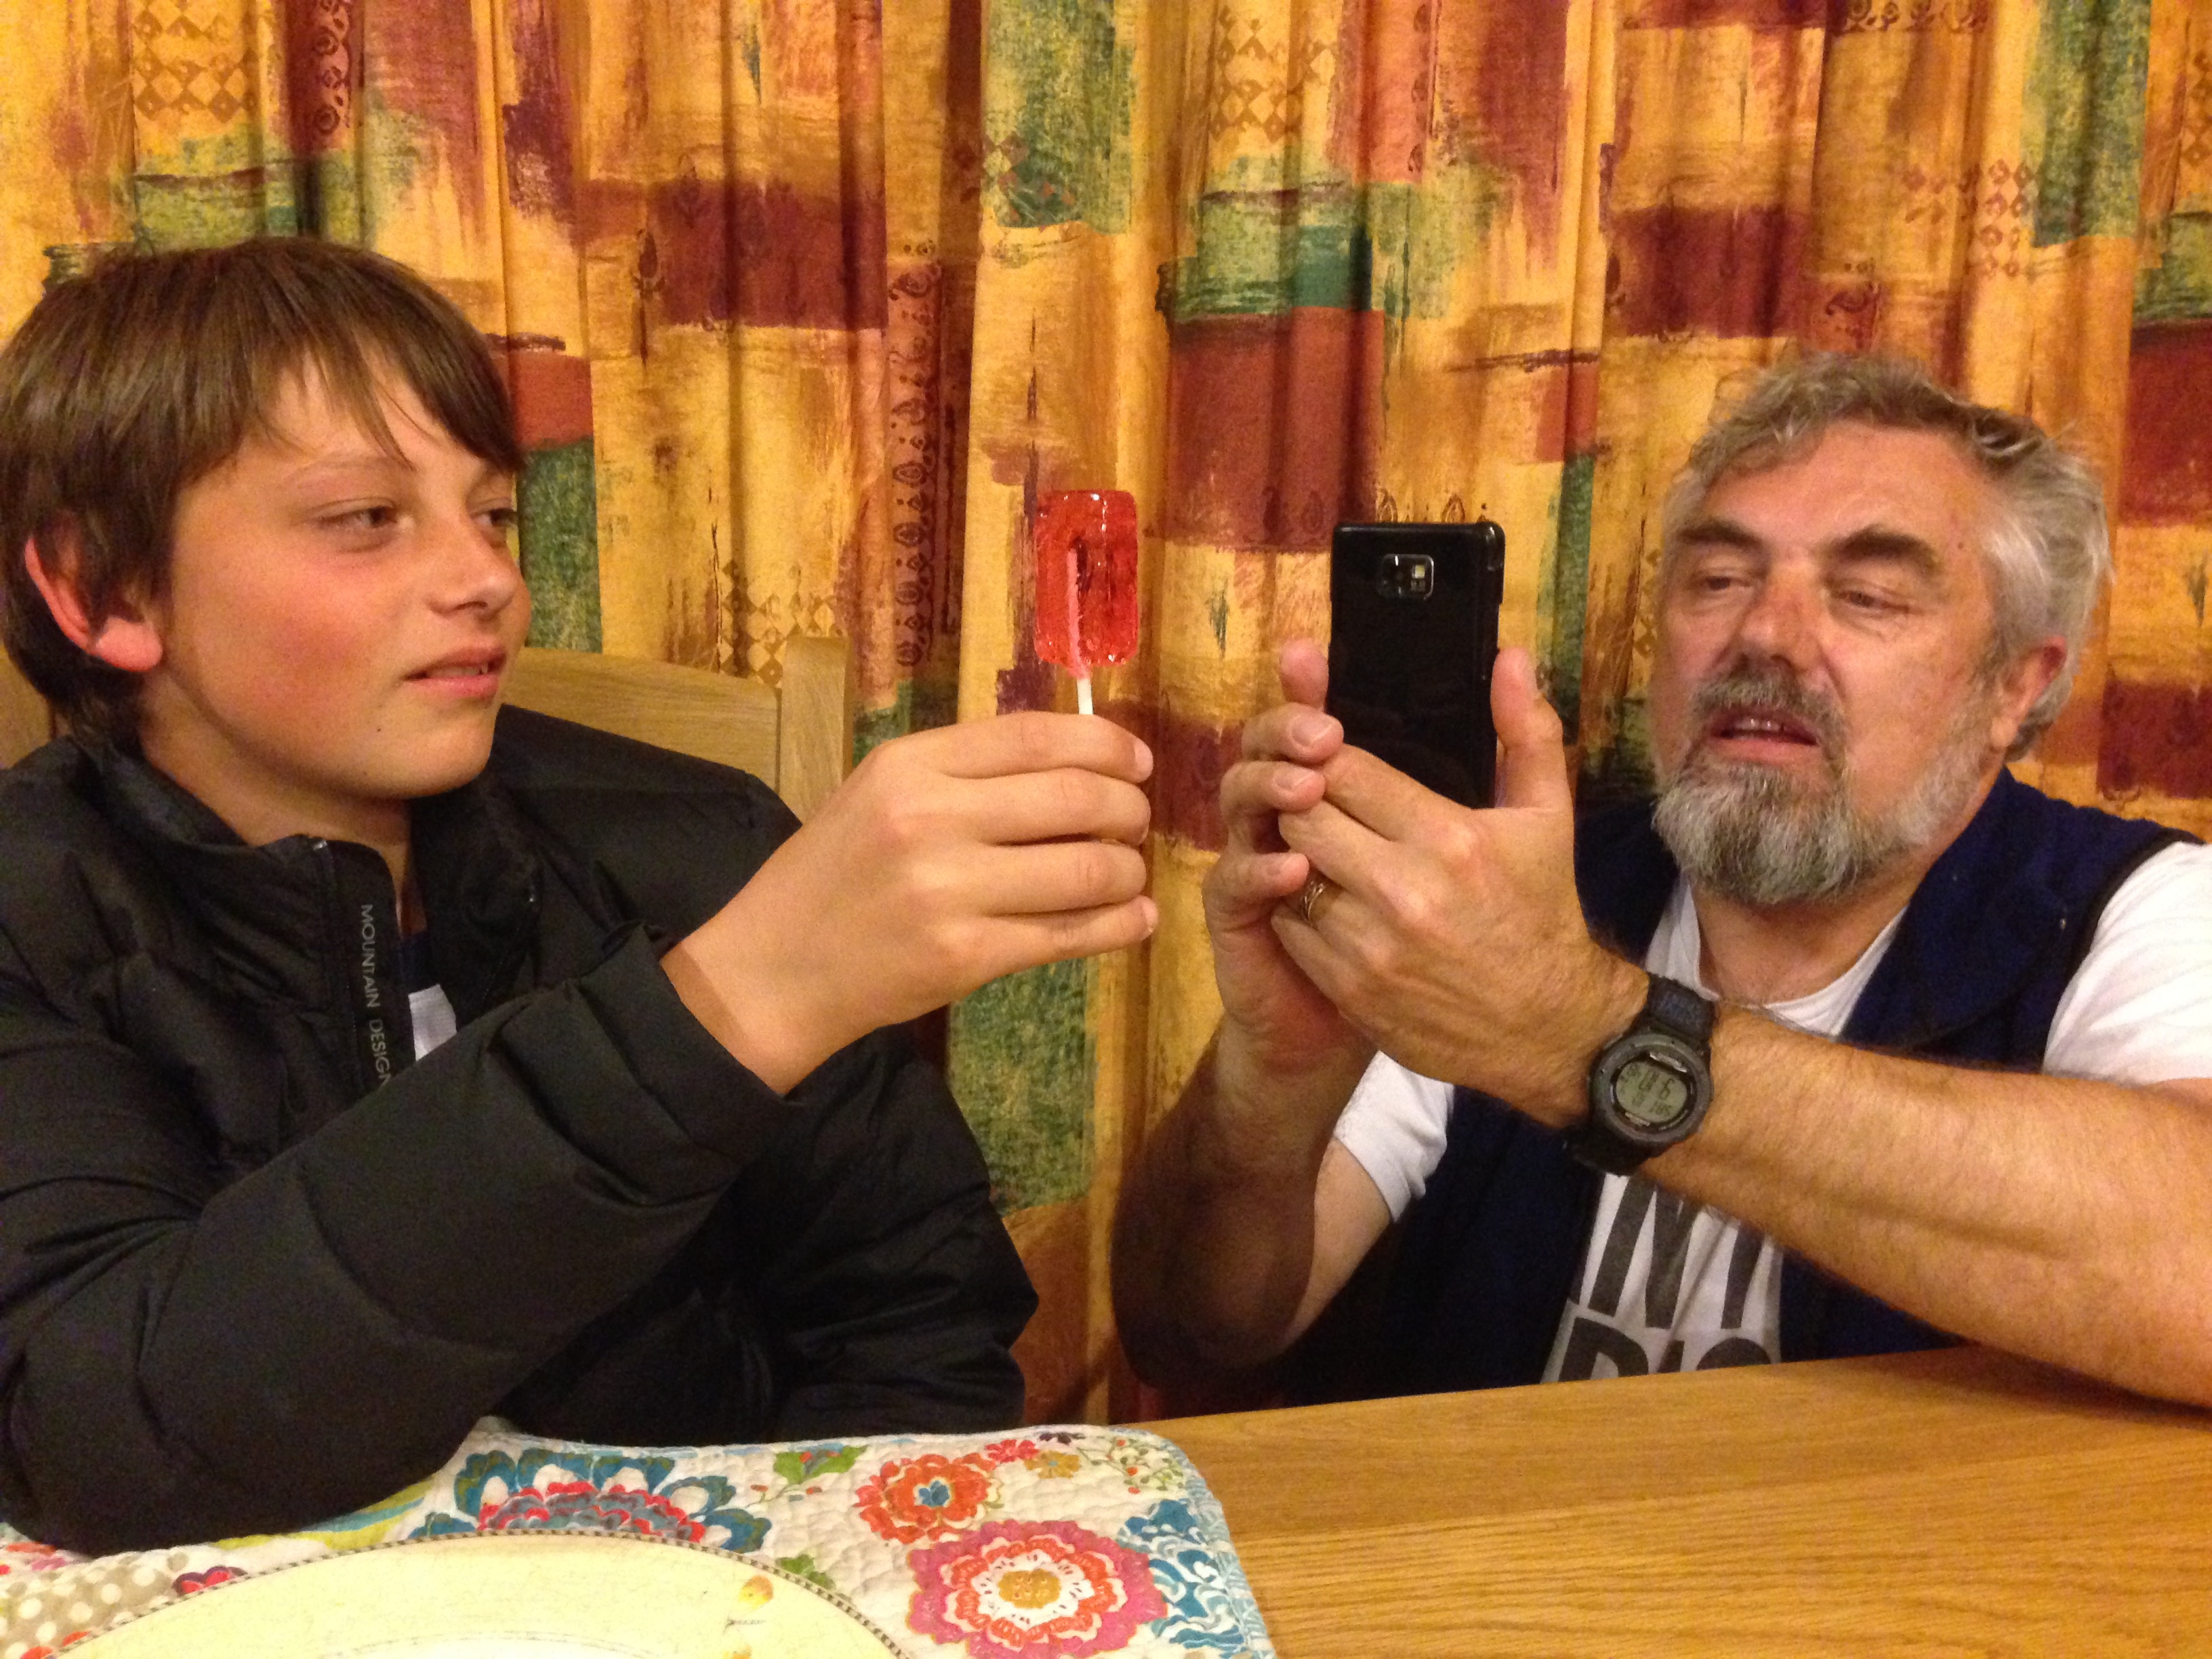
food, drink, lunch, cuisine